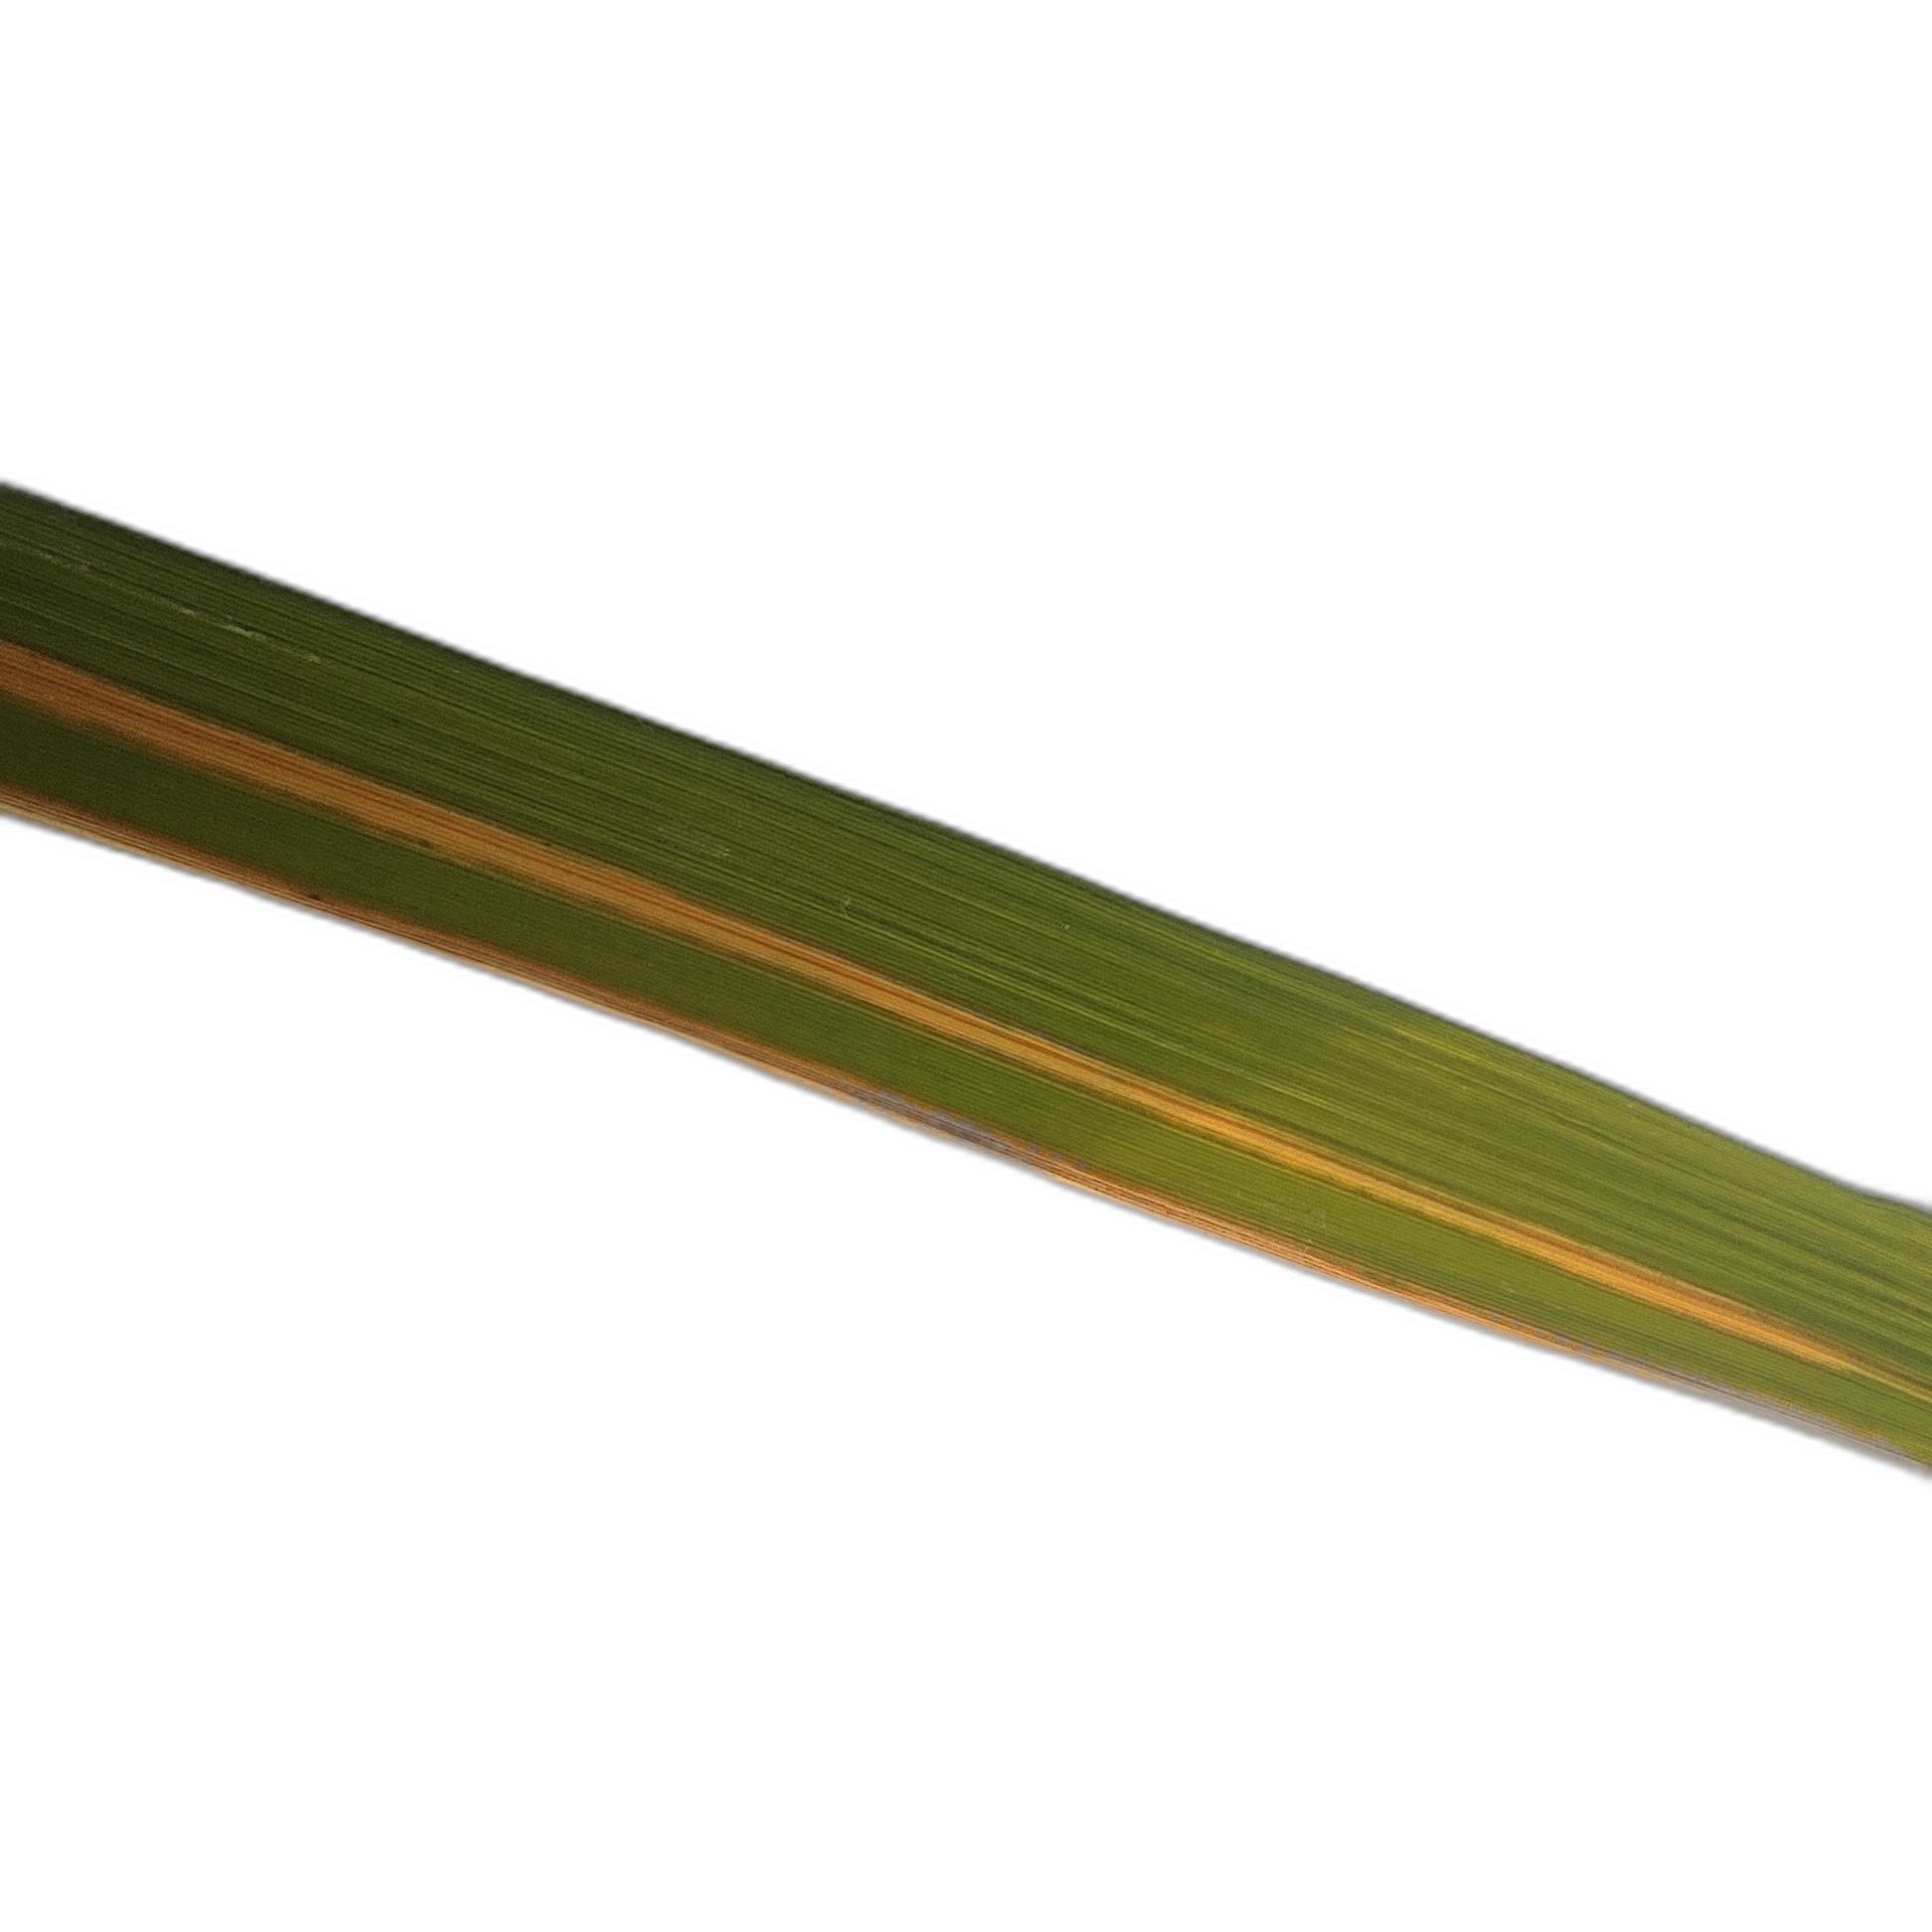
Label: Rice Stripes